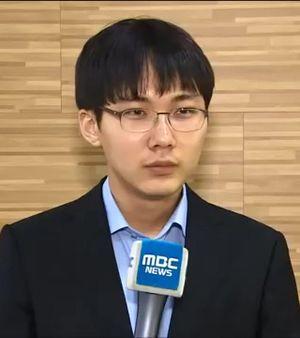
Park Junghwan est un joueur professionnel coréen de go. Il est considéré comme un des meilleurs joueurs du monde depuis le début des années 2010.